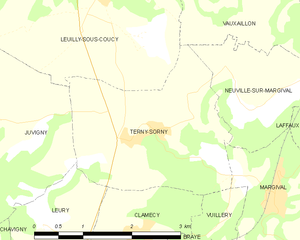
Carte des communes françaises: Terny-Sorny